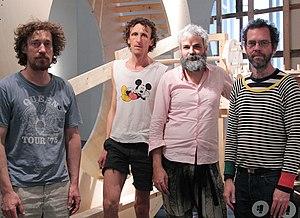
Gelitin est un collectif d'artistes autrichiens vivant et travaillant à Vienne et New York, constitué de Wolfgang Gantner, Ali Janka, Florian Reichter et Tobias Urban. Le collectif s'appelait initialement Gelatin, nom que l'on retrouve dans les titres d'œuvres actuelles.